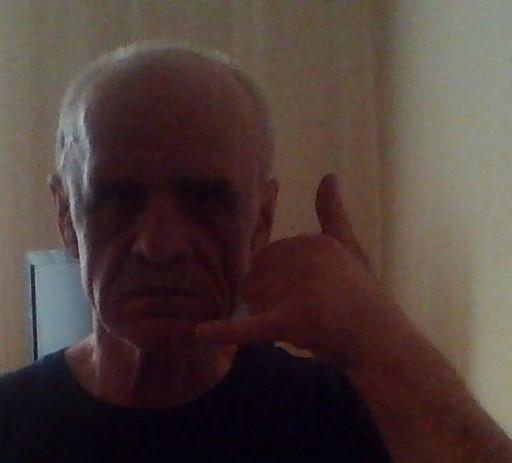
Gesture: call